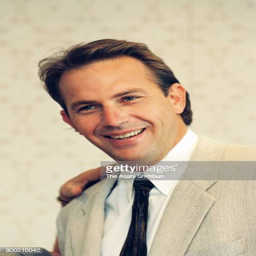
actor speaks during the interview